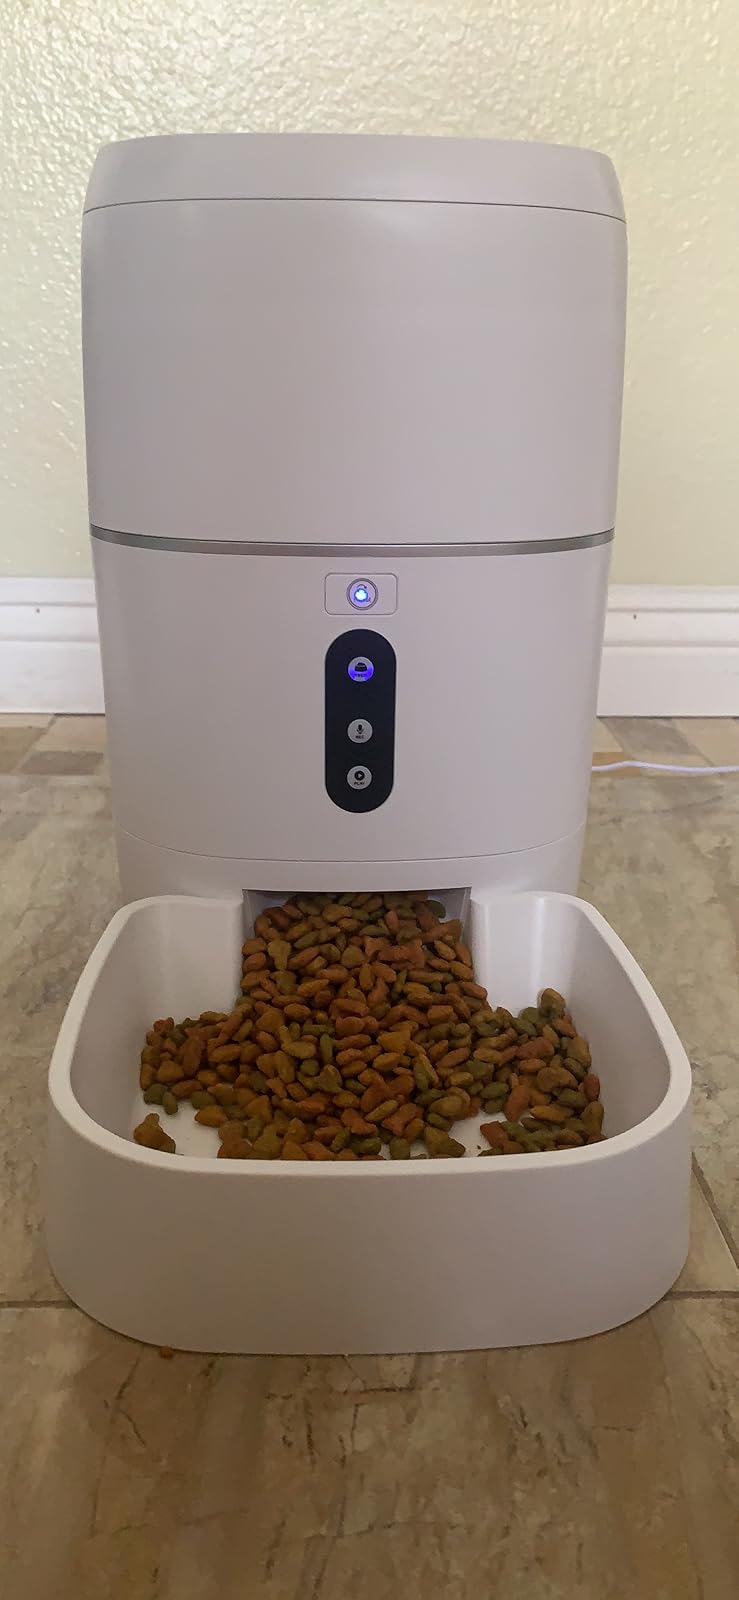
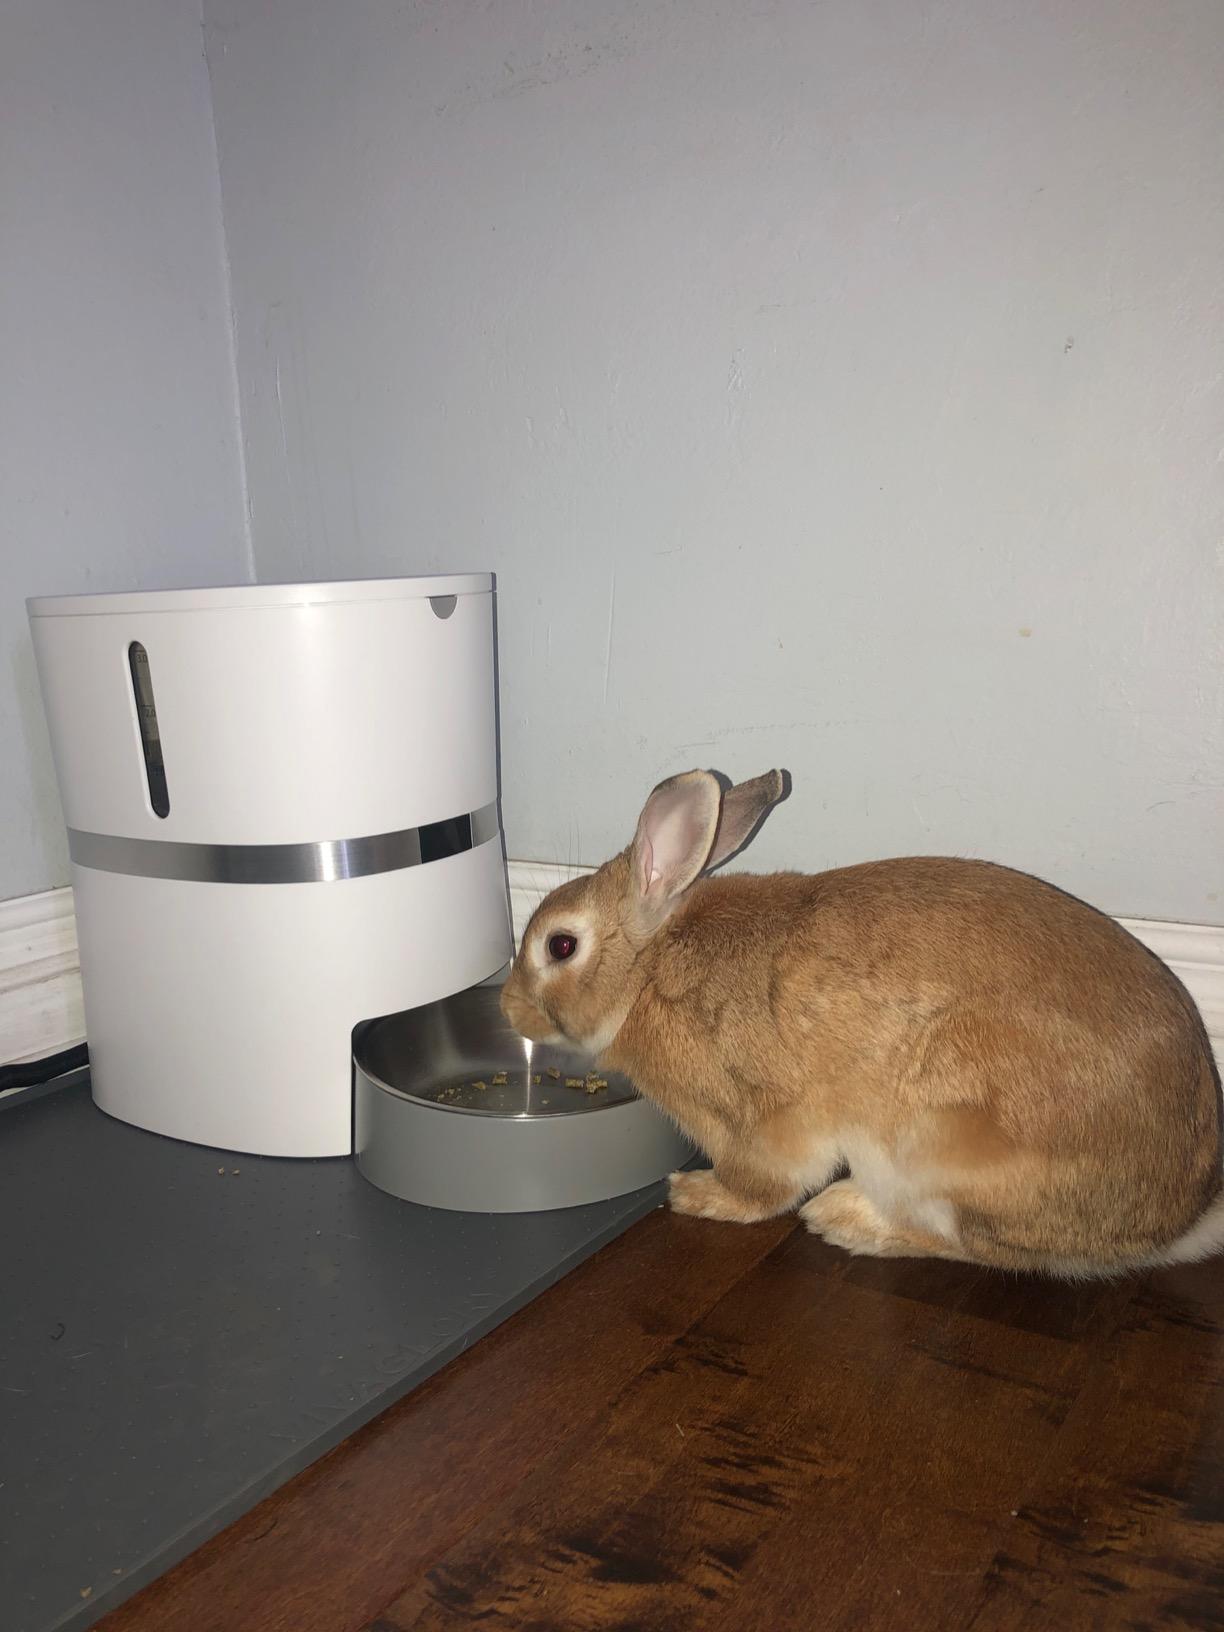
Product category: items_feeder
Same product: no